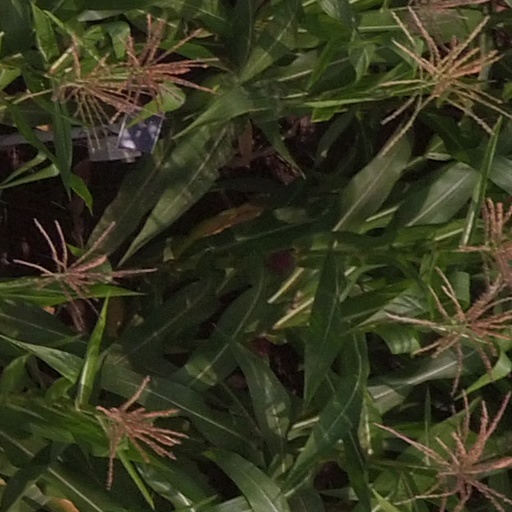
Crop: maize; corn